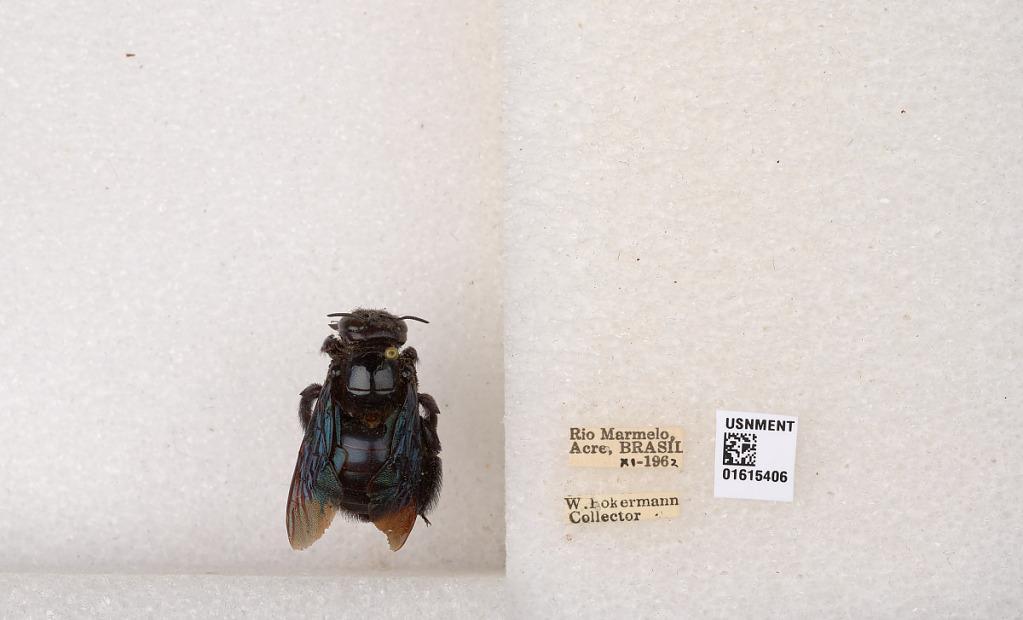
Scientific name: Xylocopa (Schonnherria) simillima Smith
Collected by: W. Bokermann
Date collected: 1962-11-1
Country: Brazil
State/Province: Rondonia
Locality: Rio Marmelo, Acre